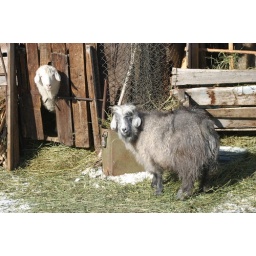
We have several goats and sheep and 2 cows (and a baby on the way) in our backyard.